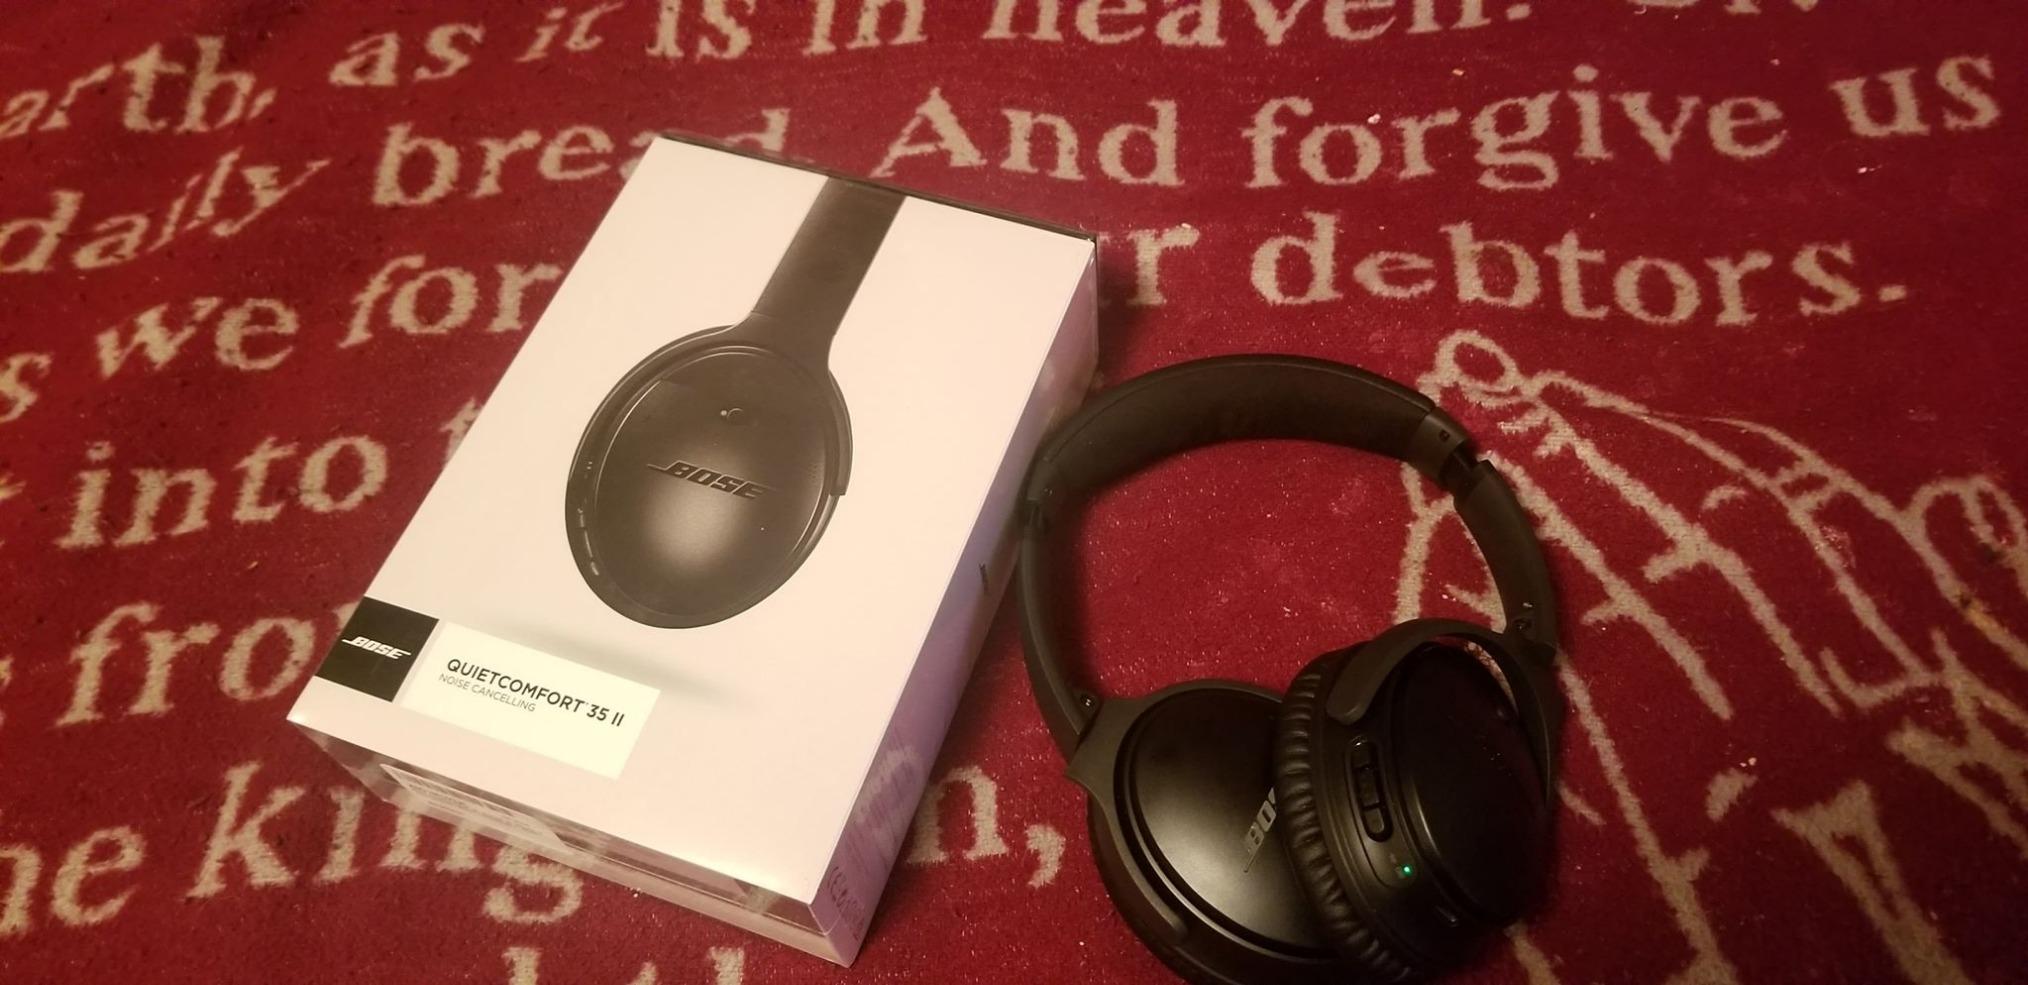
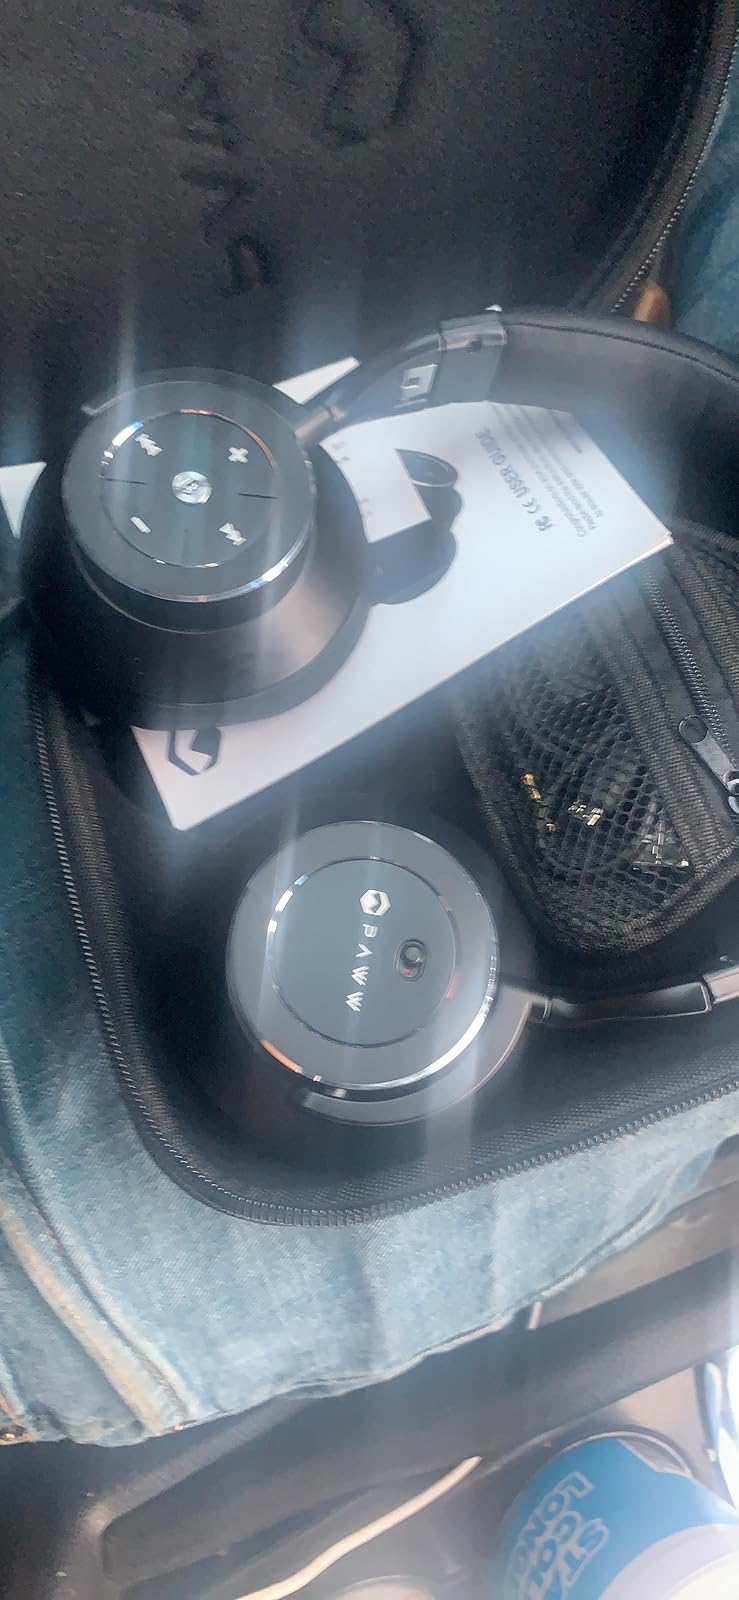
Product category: headphones
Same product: no